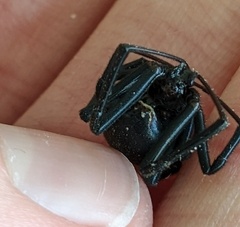
Species: Lactrodectus_hesperus